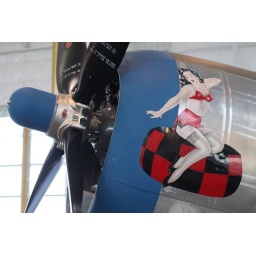
Flying Heritage Collection Fly Day May 22 2010 - Paul Allen's vintage airplane museum, many in flying order